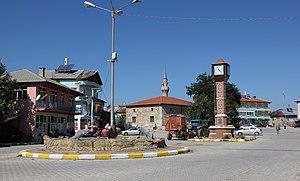
Yalıhöyük est une ville et un district de la province de Konya dans la région de l'Anatolie centrale en Turquie.